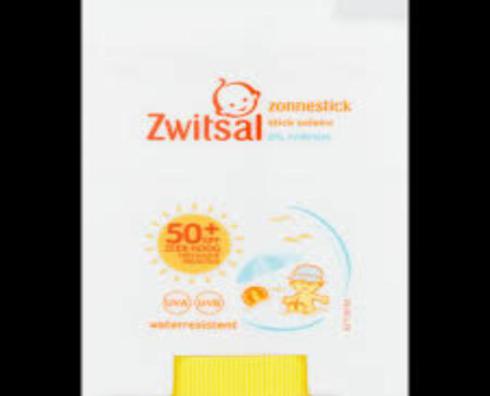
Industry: Necessities